Talisk

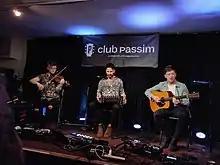
Talisk performing in 2022

Talisk are a Scottish folk band composed of Mohsen Amini, Benedict Morris, and Charlie Galloway. The band rose to prominence after winning the 2015 BBC Radio 2 Young Folk Award and the MG Alba Scots Trad Music Awards "Folk Band of the Year" category in 2017.